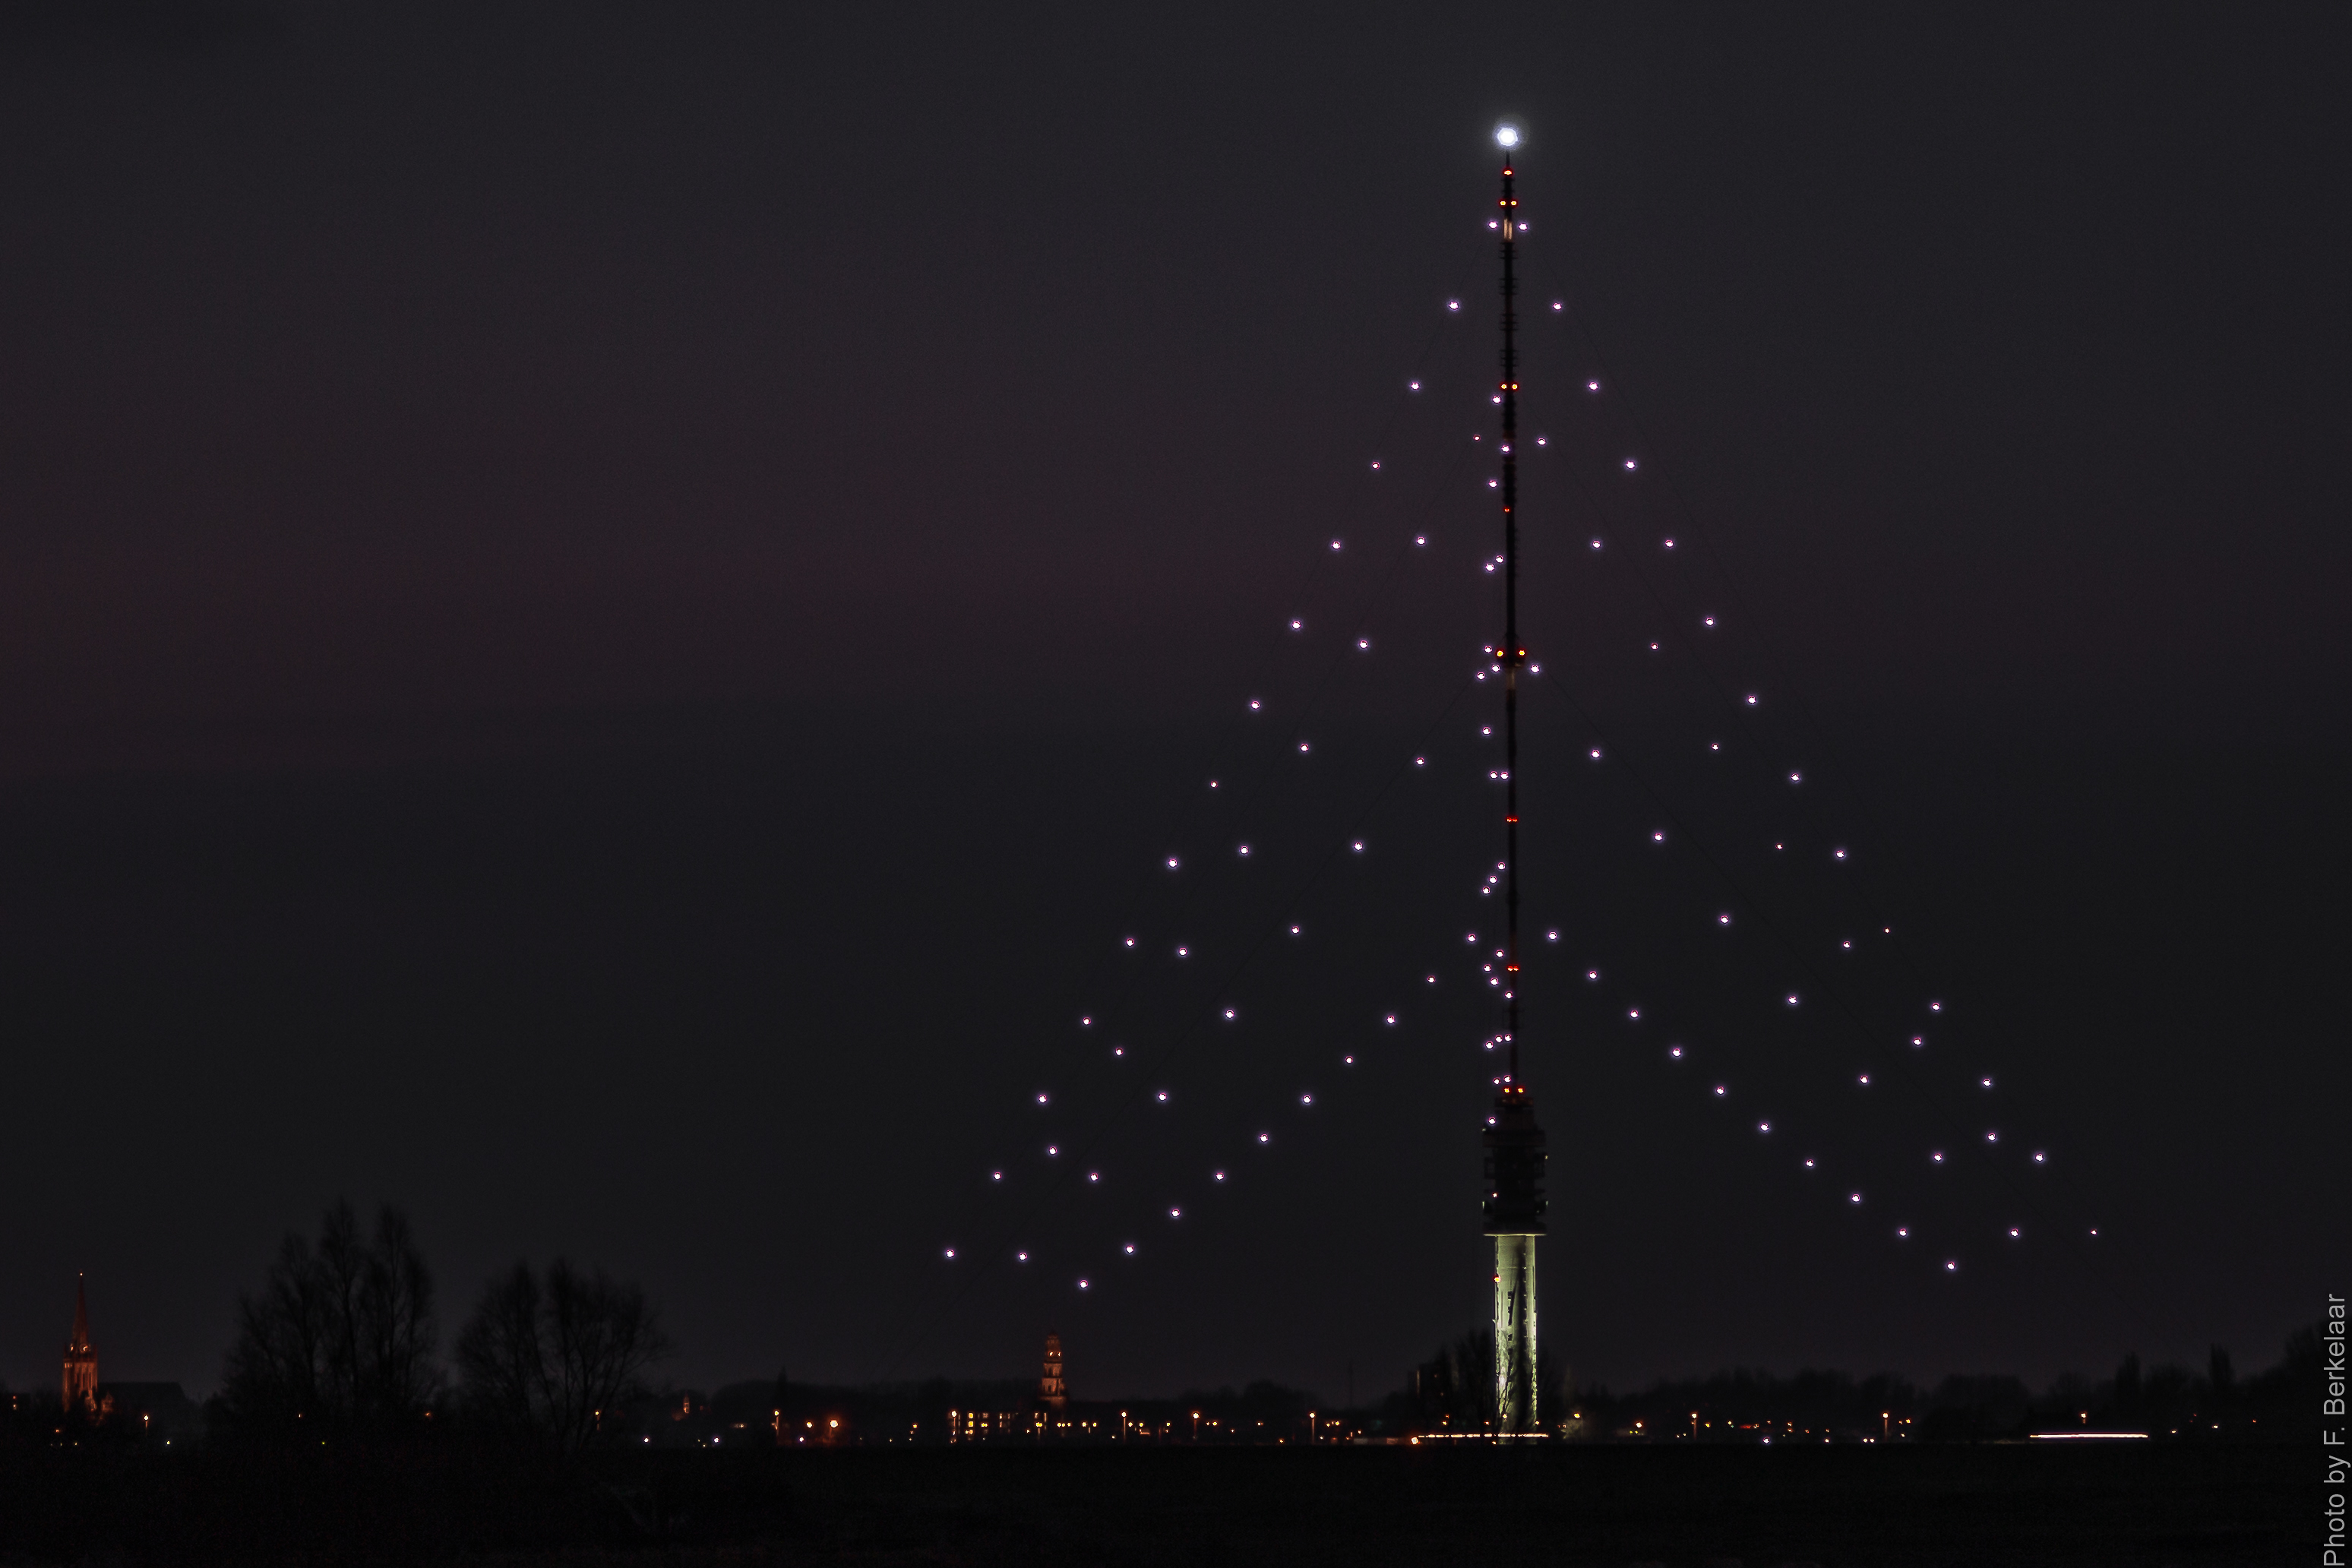
light, skyline, night, star, dusk, evening, tower, darkness, christmas tree, radio, christmas decoration, nederland, christmastree, televisie, utrecht, nl, groenehartvanholland, ijsselstein, gerbrandytoren, zendmast, communicatiemast, guinnessbookofrecords